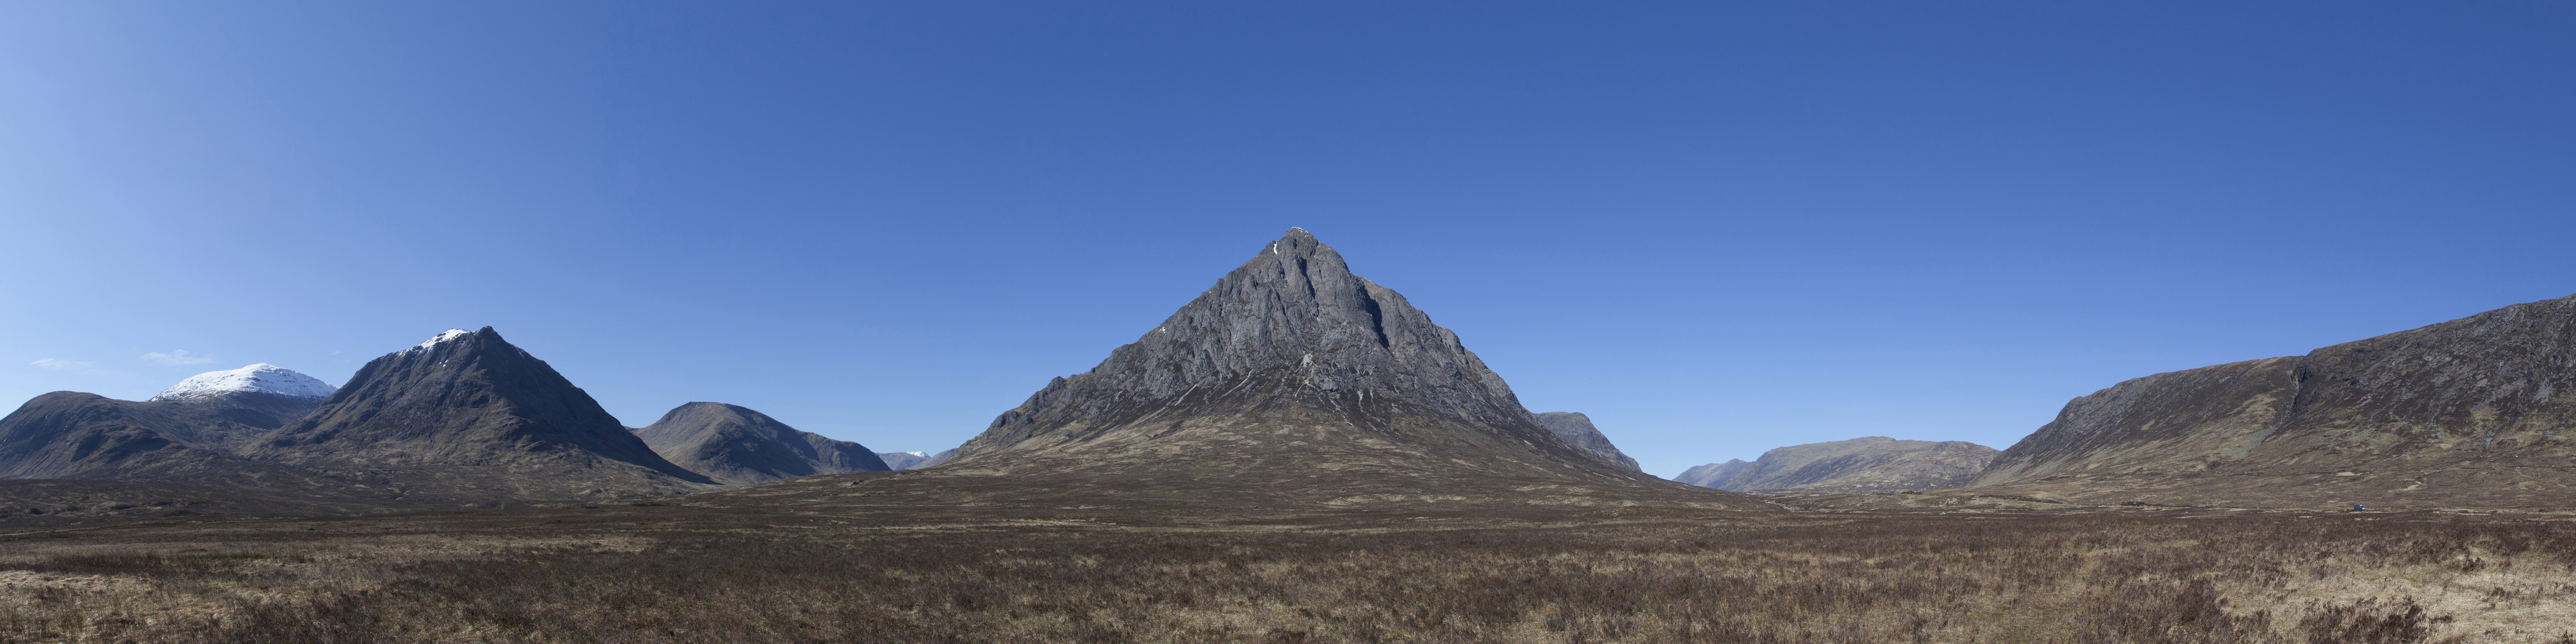
landscape, mountain, mountain range, monument, formation, scenic, badlands, plateau, scotland, ecosystem, glencoe, highlands, landform, geographical feature, mountainous landforms, glen etive, buachaille etive mor